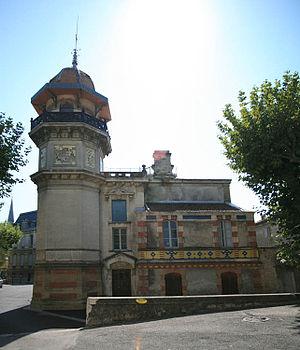
Courthézon est une commune française, située dans le département de Vaucluse en région Provence-Alpes-Côte d'Azur.